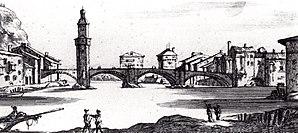
gravure d'après un dessin à la plume, encre et aquarelle d'Israël Sylvestre, dessinateur et graveur du roi, de passage à Grenoble vers 1643, représentant le Pont du Jacquemart, dont les terribles inondations de 1651 ne laisseront que les piles.
La passerelle Saint-Laurent, aussi appelée pont suspendu, maintenant réservée aux piétons, fut, jusqu'au milieu du XVIIᵉ siècle le seul pont de Grenoble. Maintes fois emporté par les inondations et reconstruit, le « pont de bois », à péage, était, jusqu'à la mise en service d'un deuxième pont en 1671, la seule voie d'accès au grand axe de circulation situé sur la rive droite de l'Isère reliant Chambéry à la vallée du Rhône.
L’histoire de Grenoble couvre plus de 2 000 ans. À l'époque gallo-romaine, le bourg gaulois porte le nom de Cularo puis de Gratianopolis et voit son importance accrue lorsque les Comtes d’Albon la choisissent au début du XIᵉ siècle comme capitale de leur principauté, le Dauphiné. Avec ce nouveau statut, puis trois siècles plus tard l'annexion du Dauphiné au royaume de France, l'économie de Grenoble s'est développée pour devenir une ville parlementaire et militaire, gardienne de la frontière avec les États de Savoie.